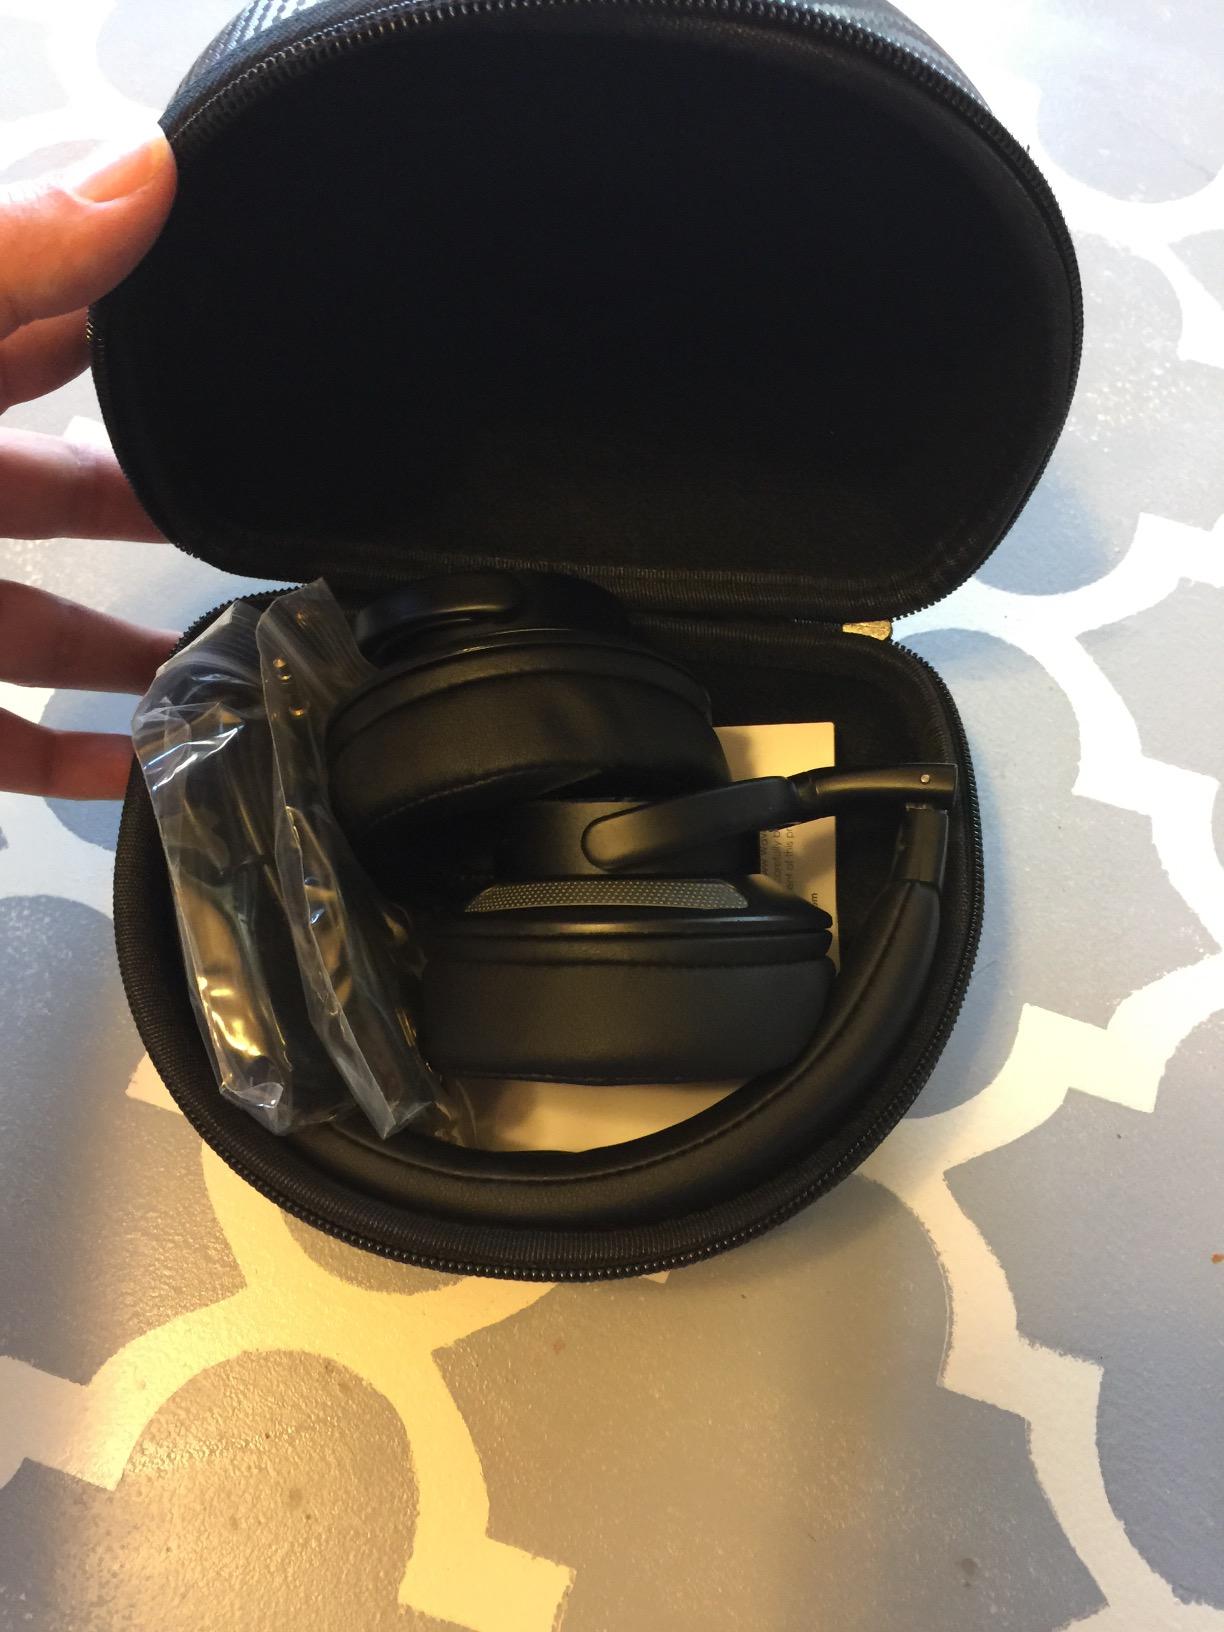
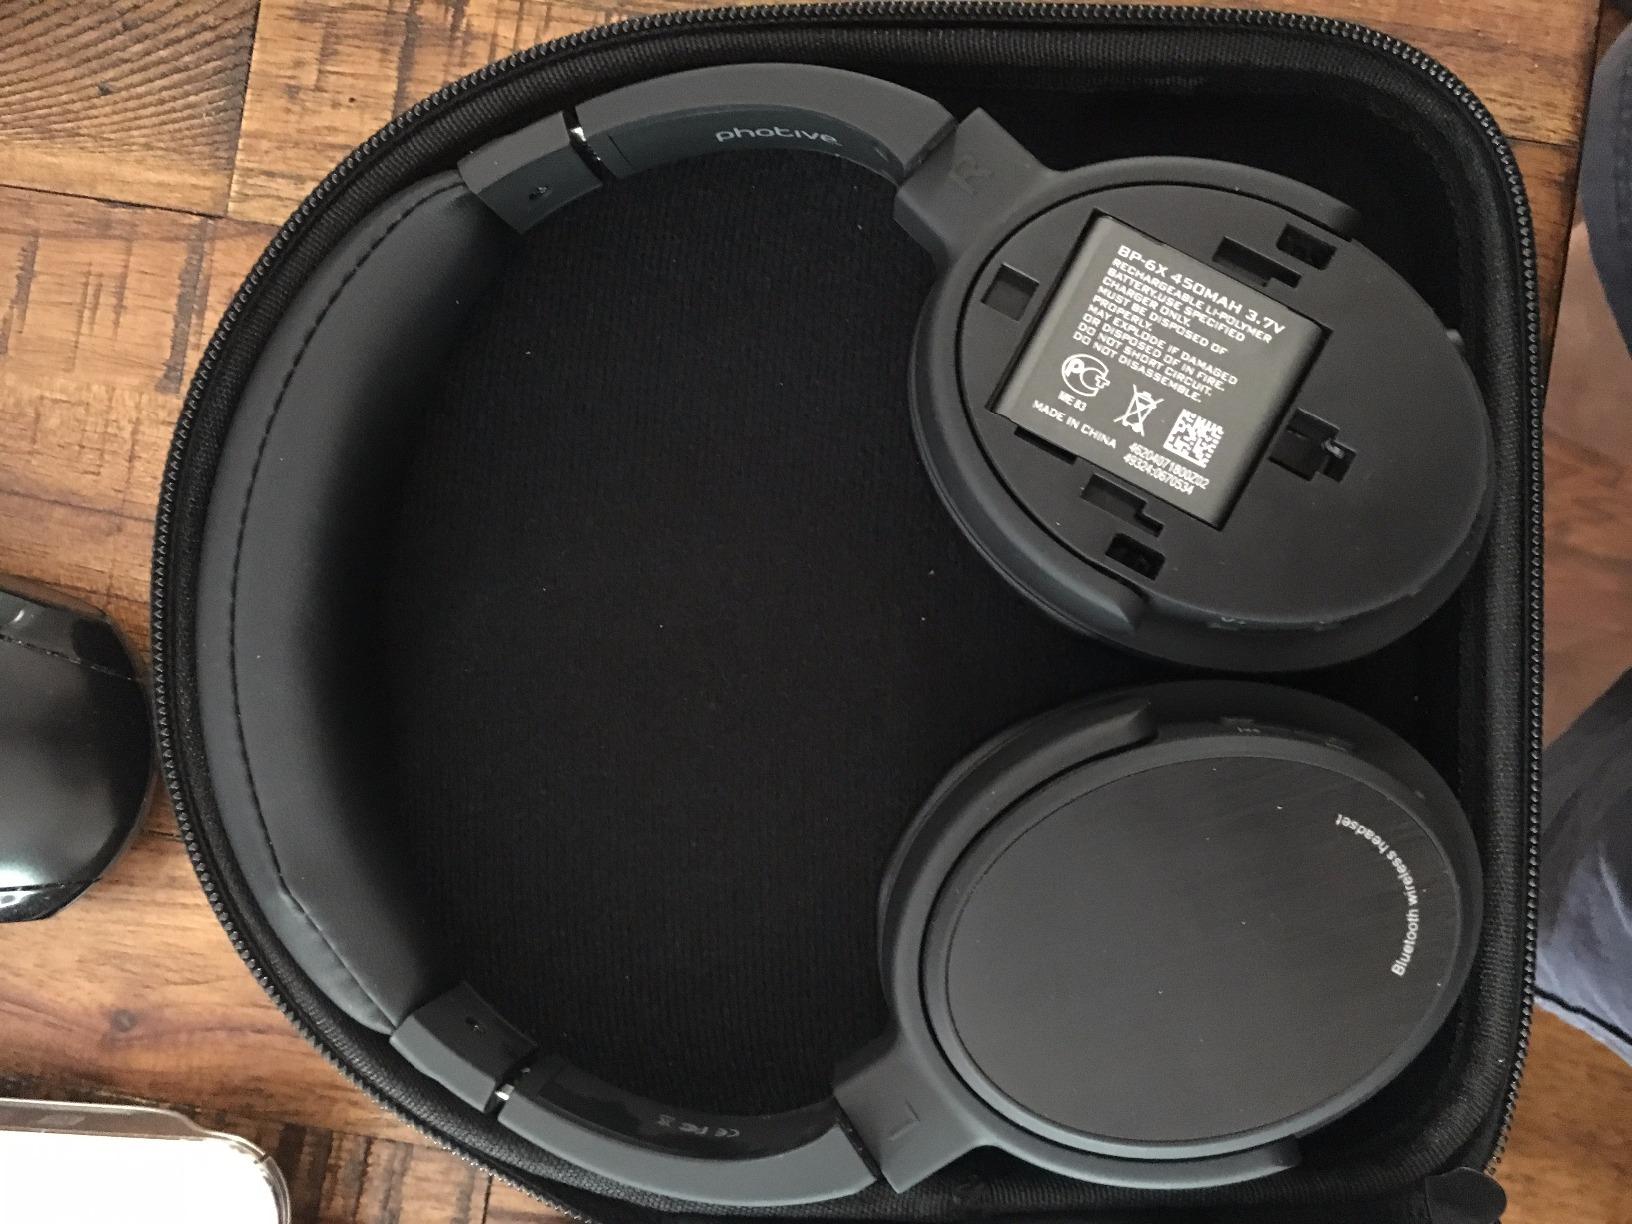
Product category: headphones
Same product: no